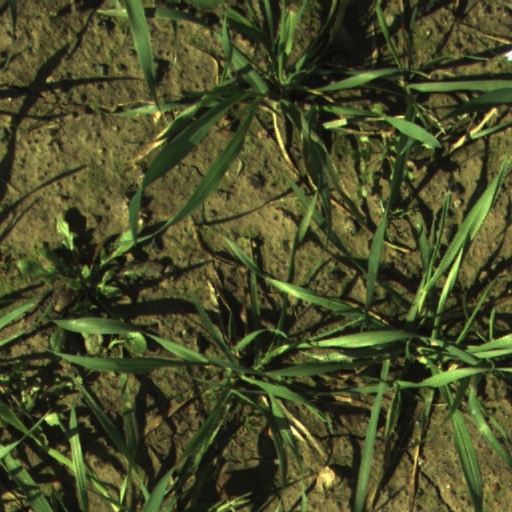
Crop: wheat